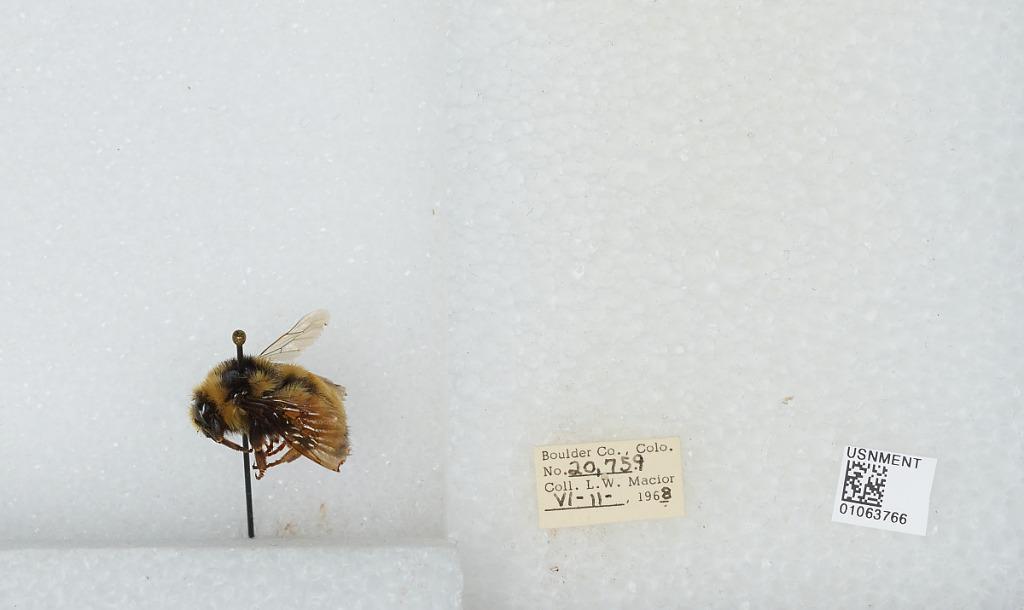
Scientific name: Bombus (Pyrobombus) bifarius Cresson
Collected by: L. Macior
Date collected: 1968-6-11
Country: United States
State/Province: Colorado
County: Boulder
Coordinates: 40.015, -105.27